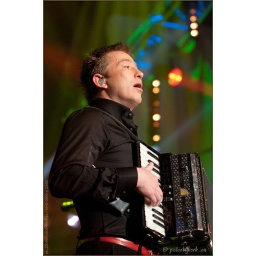
TV registratie van de Top 2000 in Concert - editie 2009Heineken Music Hall AmsterdamRadio 2 en Ned. 3 - NPS